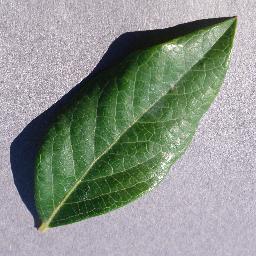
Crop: blueberry
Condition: healthy